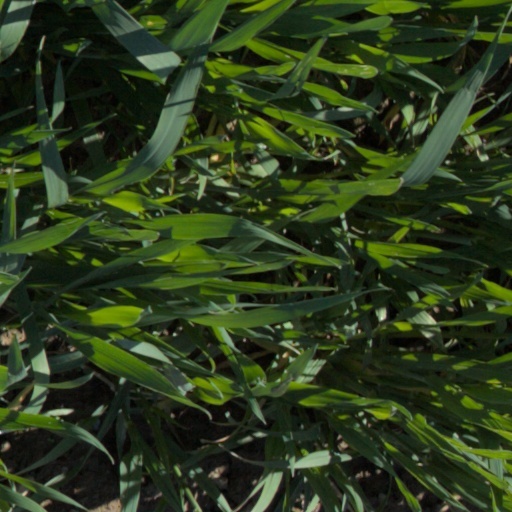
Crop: wheat